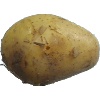
Label: white_potato